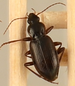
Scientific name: Calathus advena
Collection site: Rocky Mountains NEON (RMNP), plot RMNP_014